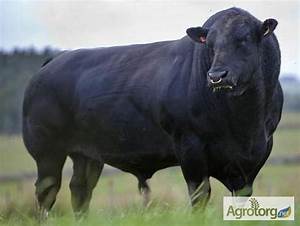
Label: cow